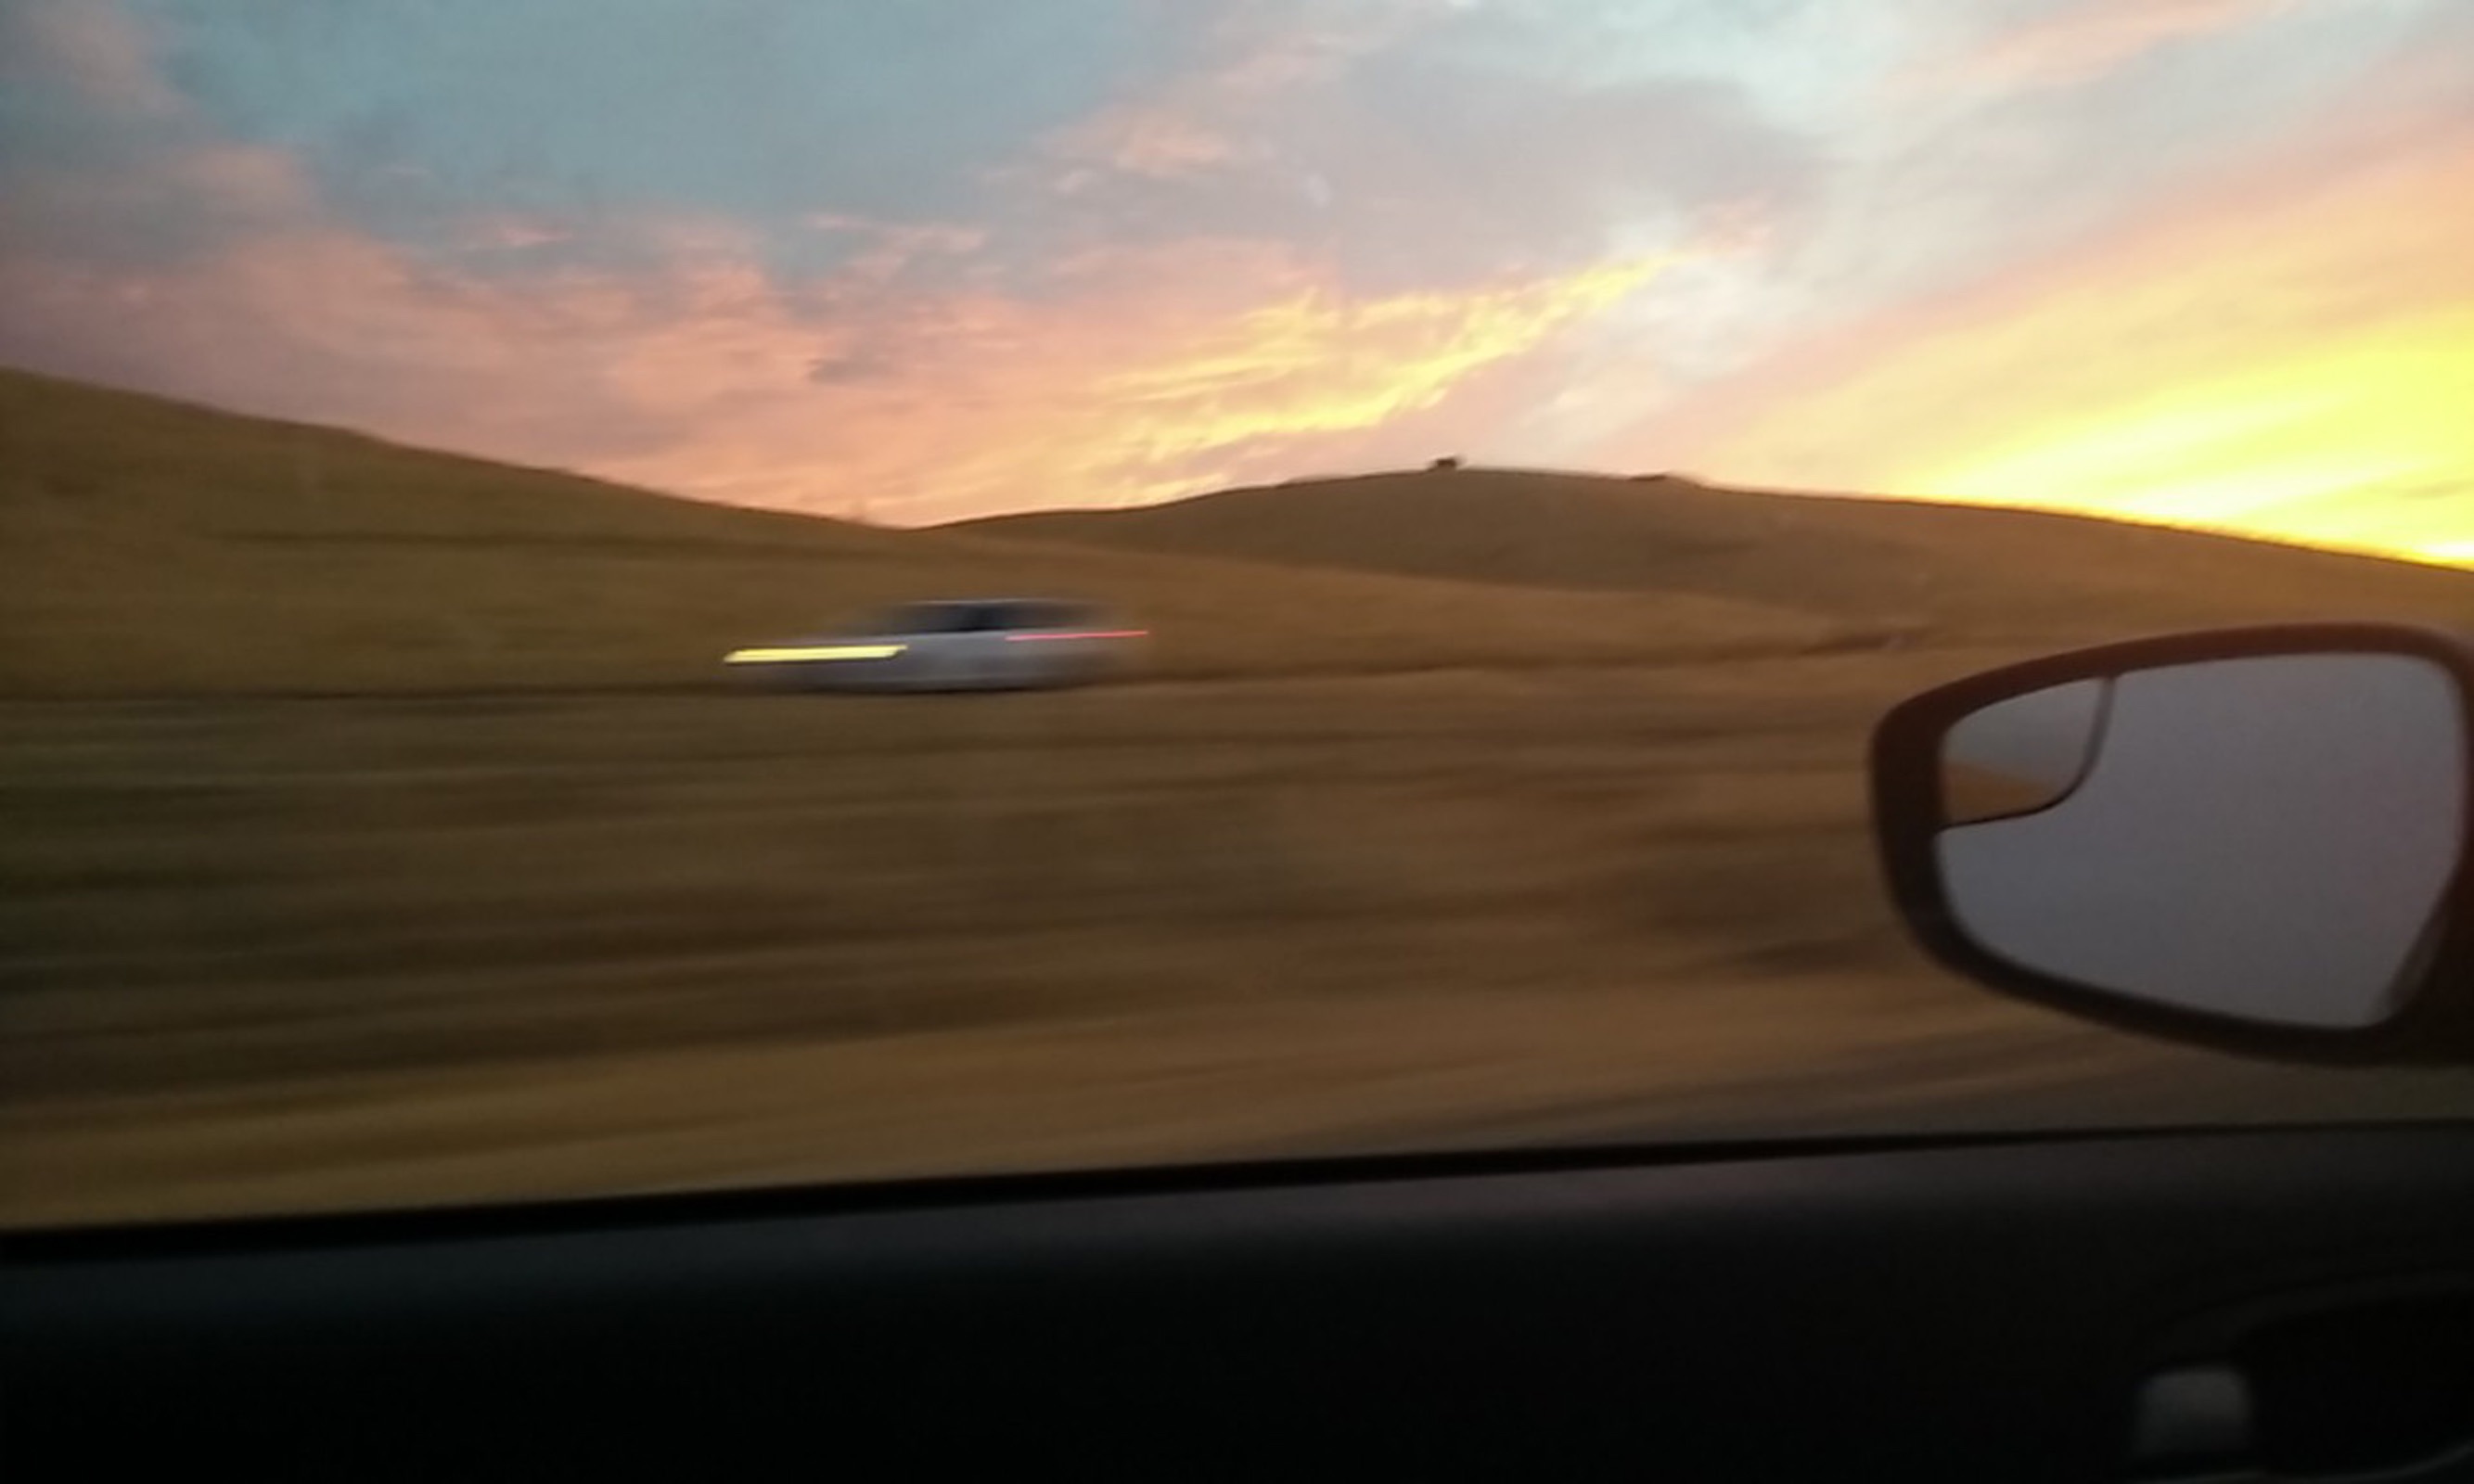
sunrise, sunset, desert, driving, ecosystem, automotive exterior, natural environment, aeolian landform